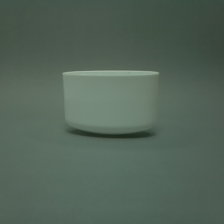
Color: white/transparent
Cap type: standard cap